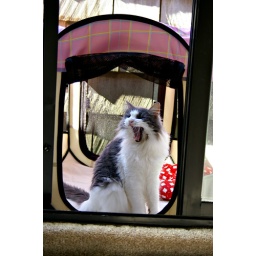
Abby on our balcony in her cat gazebo.